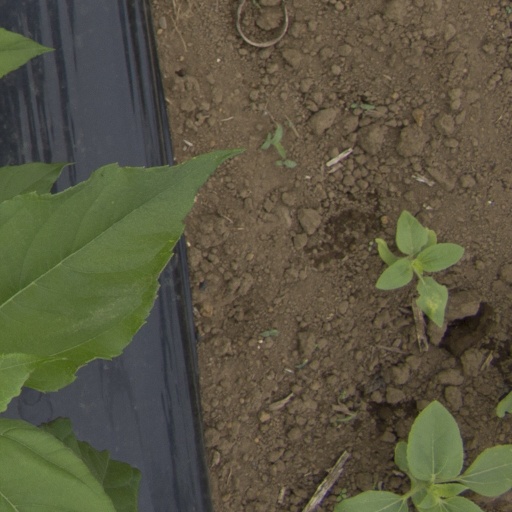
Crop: Jerusalem artichoke